Guard dog

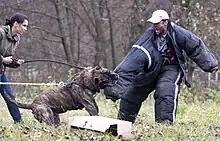
Presa Canario undergoing guard dog training

A guard dog or watchdog is a dog used to watch for and guard people or property against unwanted human or animal intruders. A dog trained to attack intruders is known as an attack dog.